Teri Payal Mere Geet

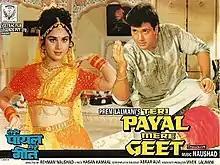
Promotional Poster

Teri Payal Mere Geet is a 1993 Hindi movie produced by Prem Lalwani, starring Govinda and Meenakshi Sheshadri. The movie was directed by Rehman Naushad.